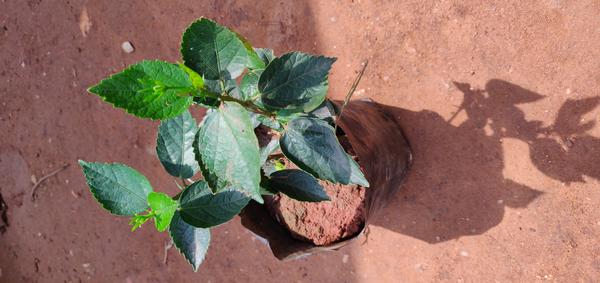
Plant: Hibiscus